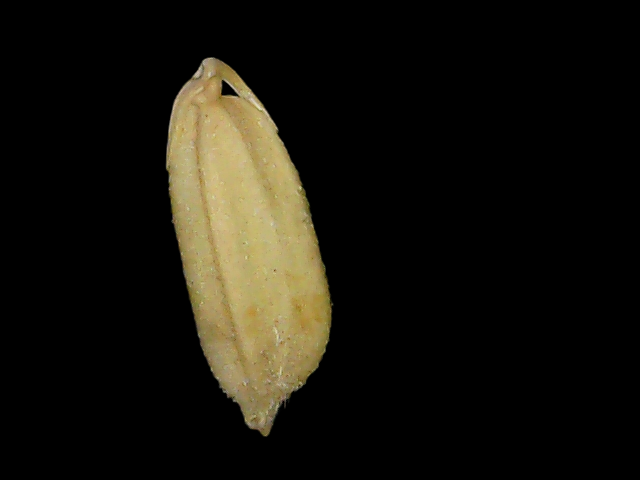
Rice variety: Bd52